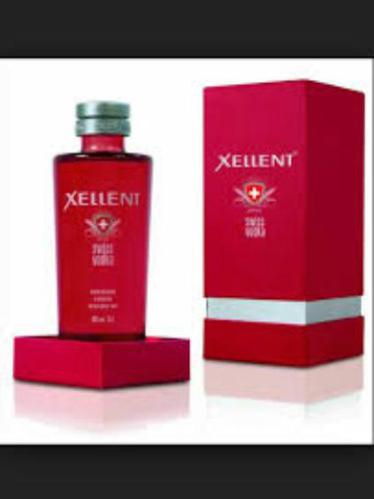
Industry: Necessities